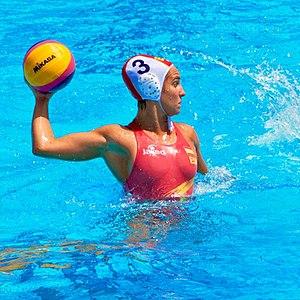
Anna Espar Llaquet dite Anni Espar, née le 8 janvier 1993 à Barcelone, est une joueuse de water-polo espagnole.